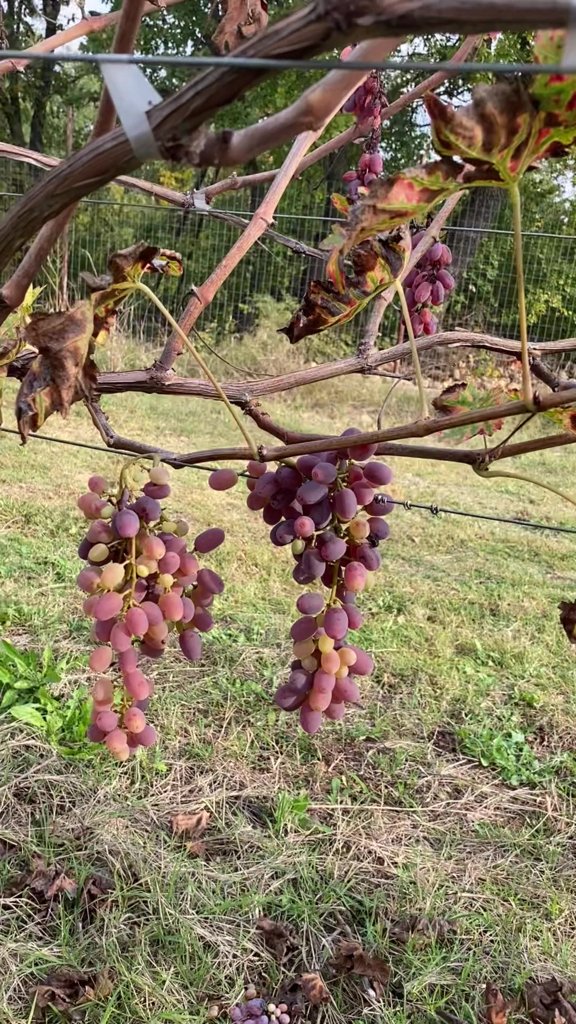
Berries visible: 163
Grape clusters: 4